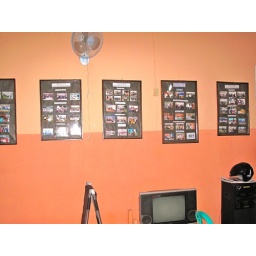
The wall in the office